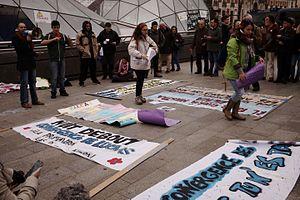
Rassemblement ""Nuit Debout"" à Madrid le 16 avril."
Nuit debout est un ensemble de manifestations sur des places publiques, principalement en France, ayant commencé le 31 mars 2016 à la suite d'une manifestation contre la loi Travail.